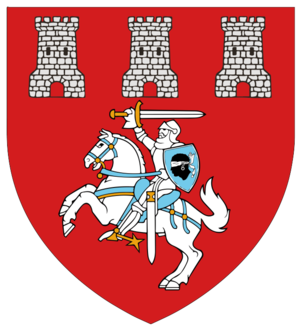
Blason de Calcatoggio
Cette page donne les armoiries des communes de la Corse-du-Sud.
Calcatoggio est une commune française située dans la circonscription départementale de la Corse-du-Sud et le territoire de la collectivité de Corse. Elle appartient à l'ancienne piève de Cinarca.